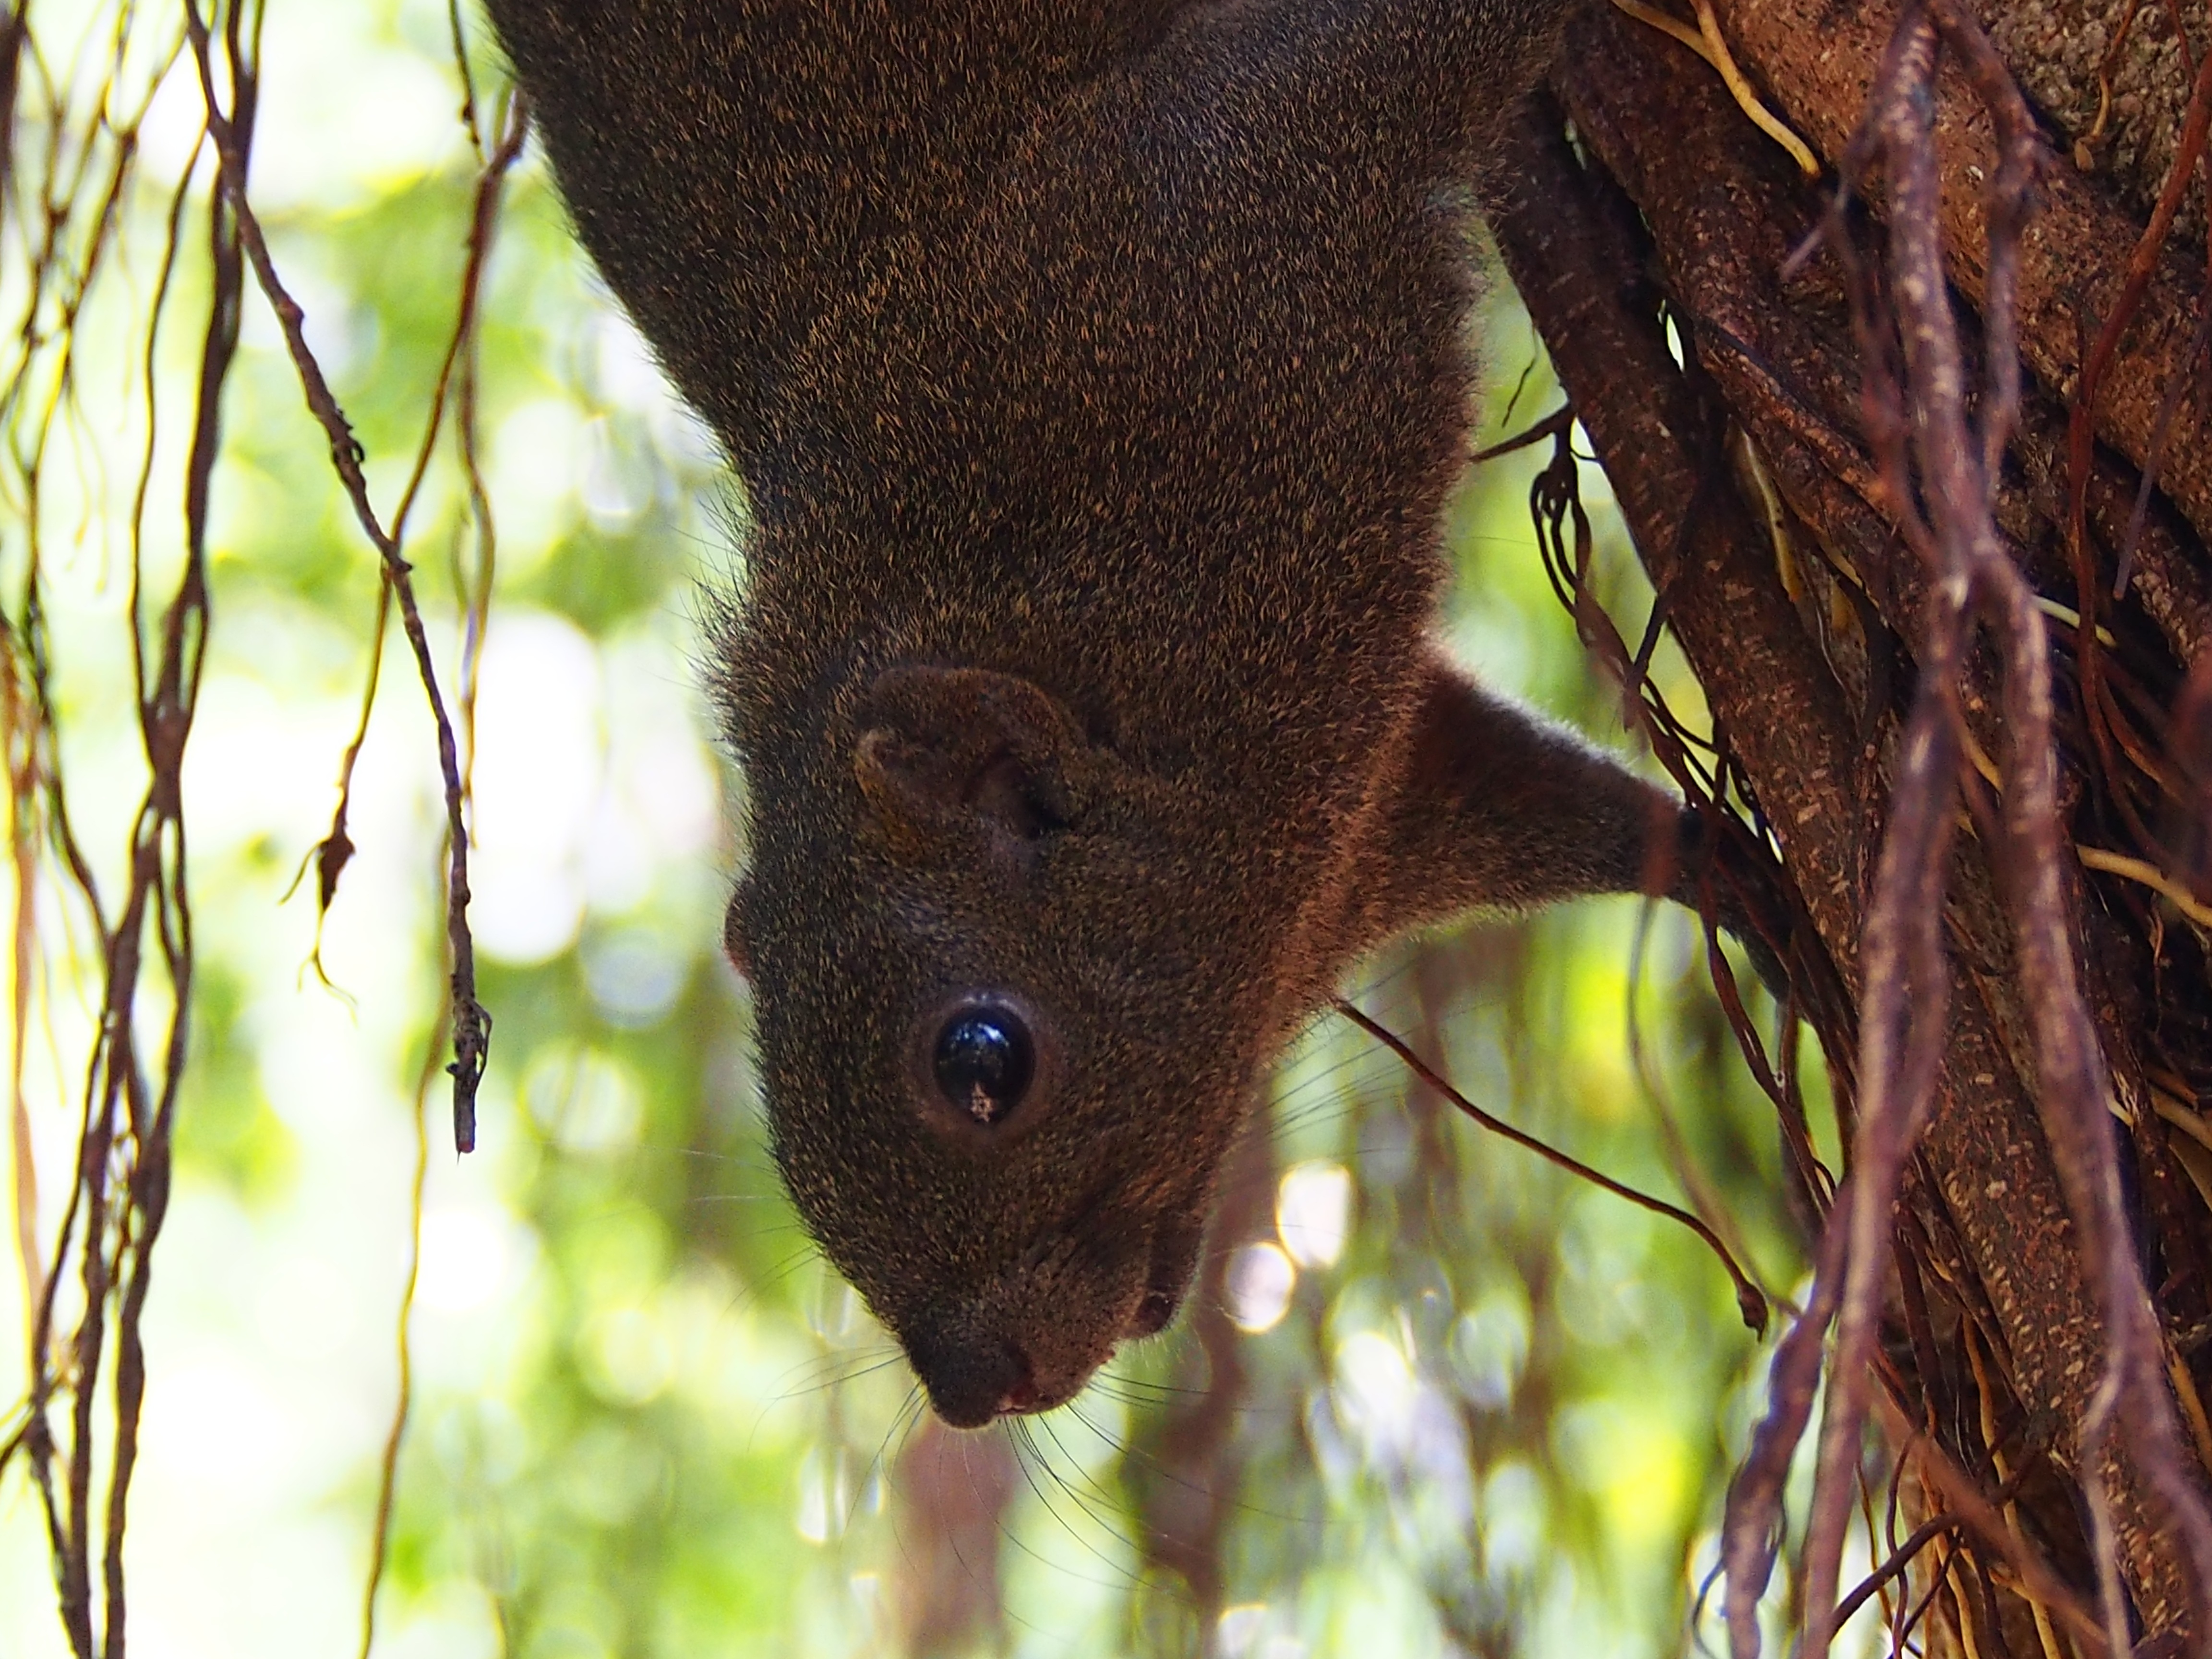
nature, branch, wildlife, park, mammal, squirrel, fauna, vertebrate, marsupial, search, red bellied, thieves